Symbolist painting

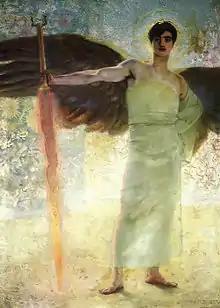
"The Guardian of Paradise" (1899), by Franz von Stuck, Museum Villa Stuck, Munich

Symbolism exerted at the end of the century a certain influence on institutional art, academicism, a style anchored in the past both in the choice of themes and in the techniques and resources made available to the artist. In France, in the second half of the 19th century, this art received the name "art pompier" ("fireman's art", a pejorative denomination derived from the fact that many authors represented classical heroes with helmets resembling fireman's helmets). Since the beginning of the century, academic art had been confined to a style based on strict rules inspired by Greco-Roman classicism, but also by earlier classicist authors, such as Raphael, Poussin or Guido Reni. Technically, they were based on careful drawing, formal balance, perfect line, plastic purity and careful detailing, together with realistic and harmonious coloring.